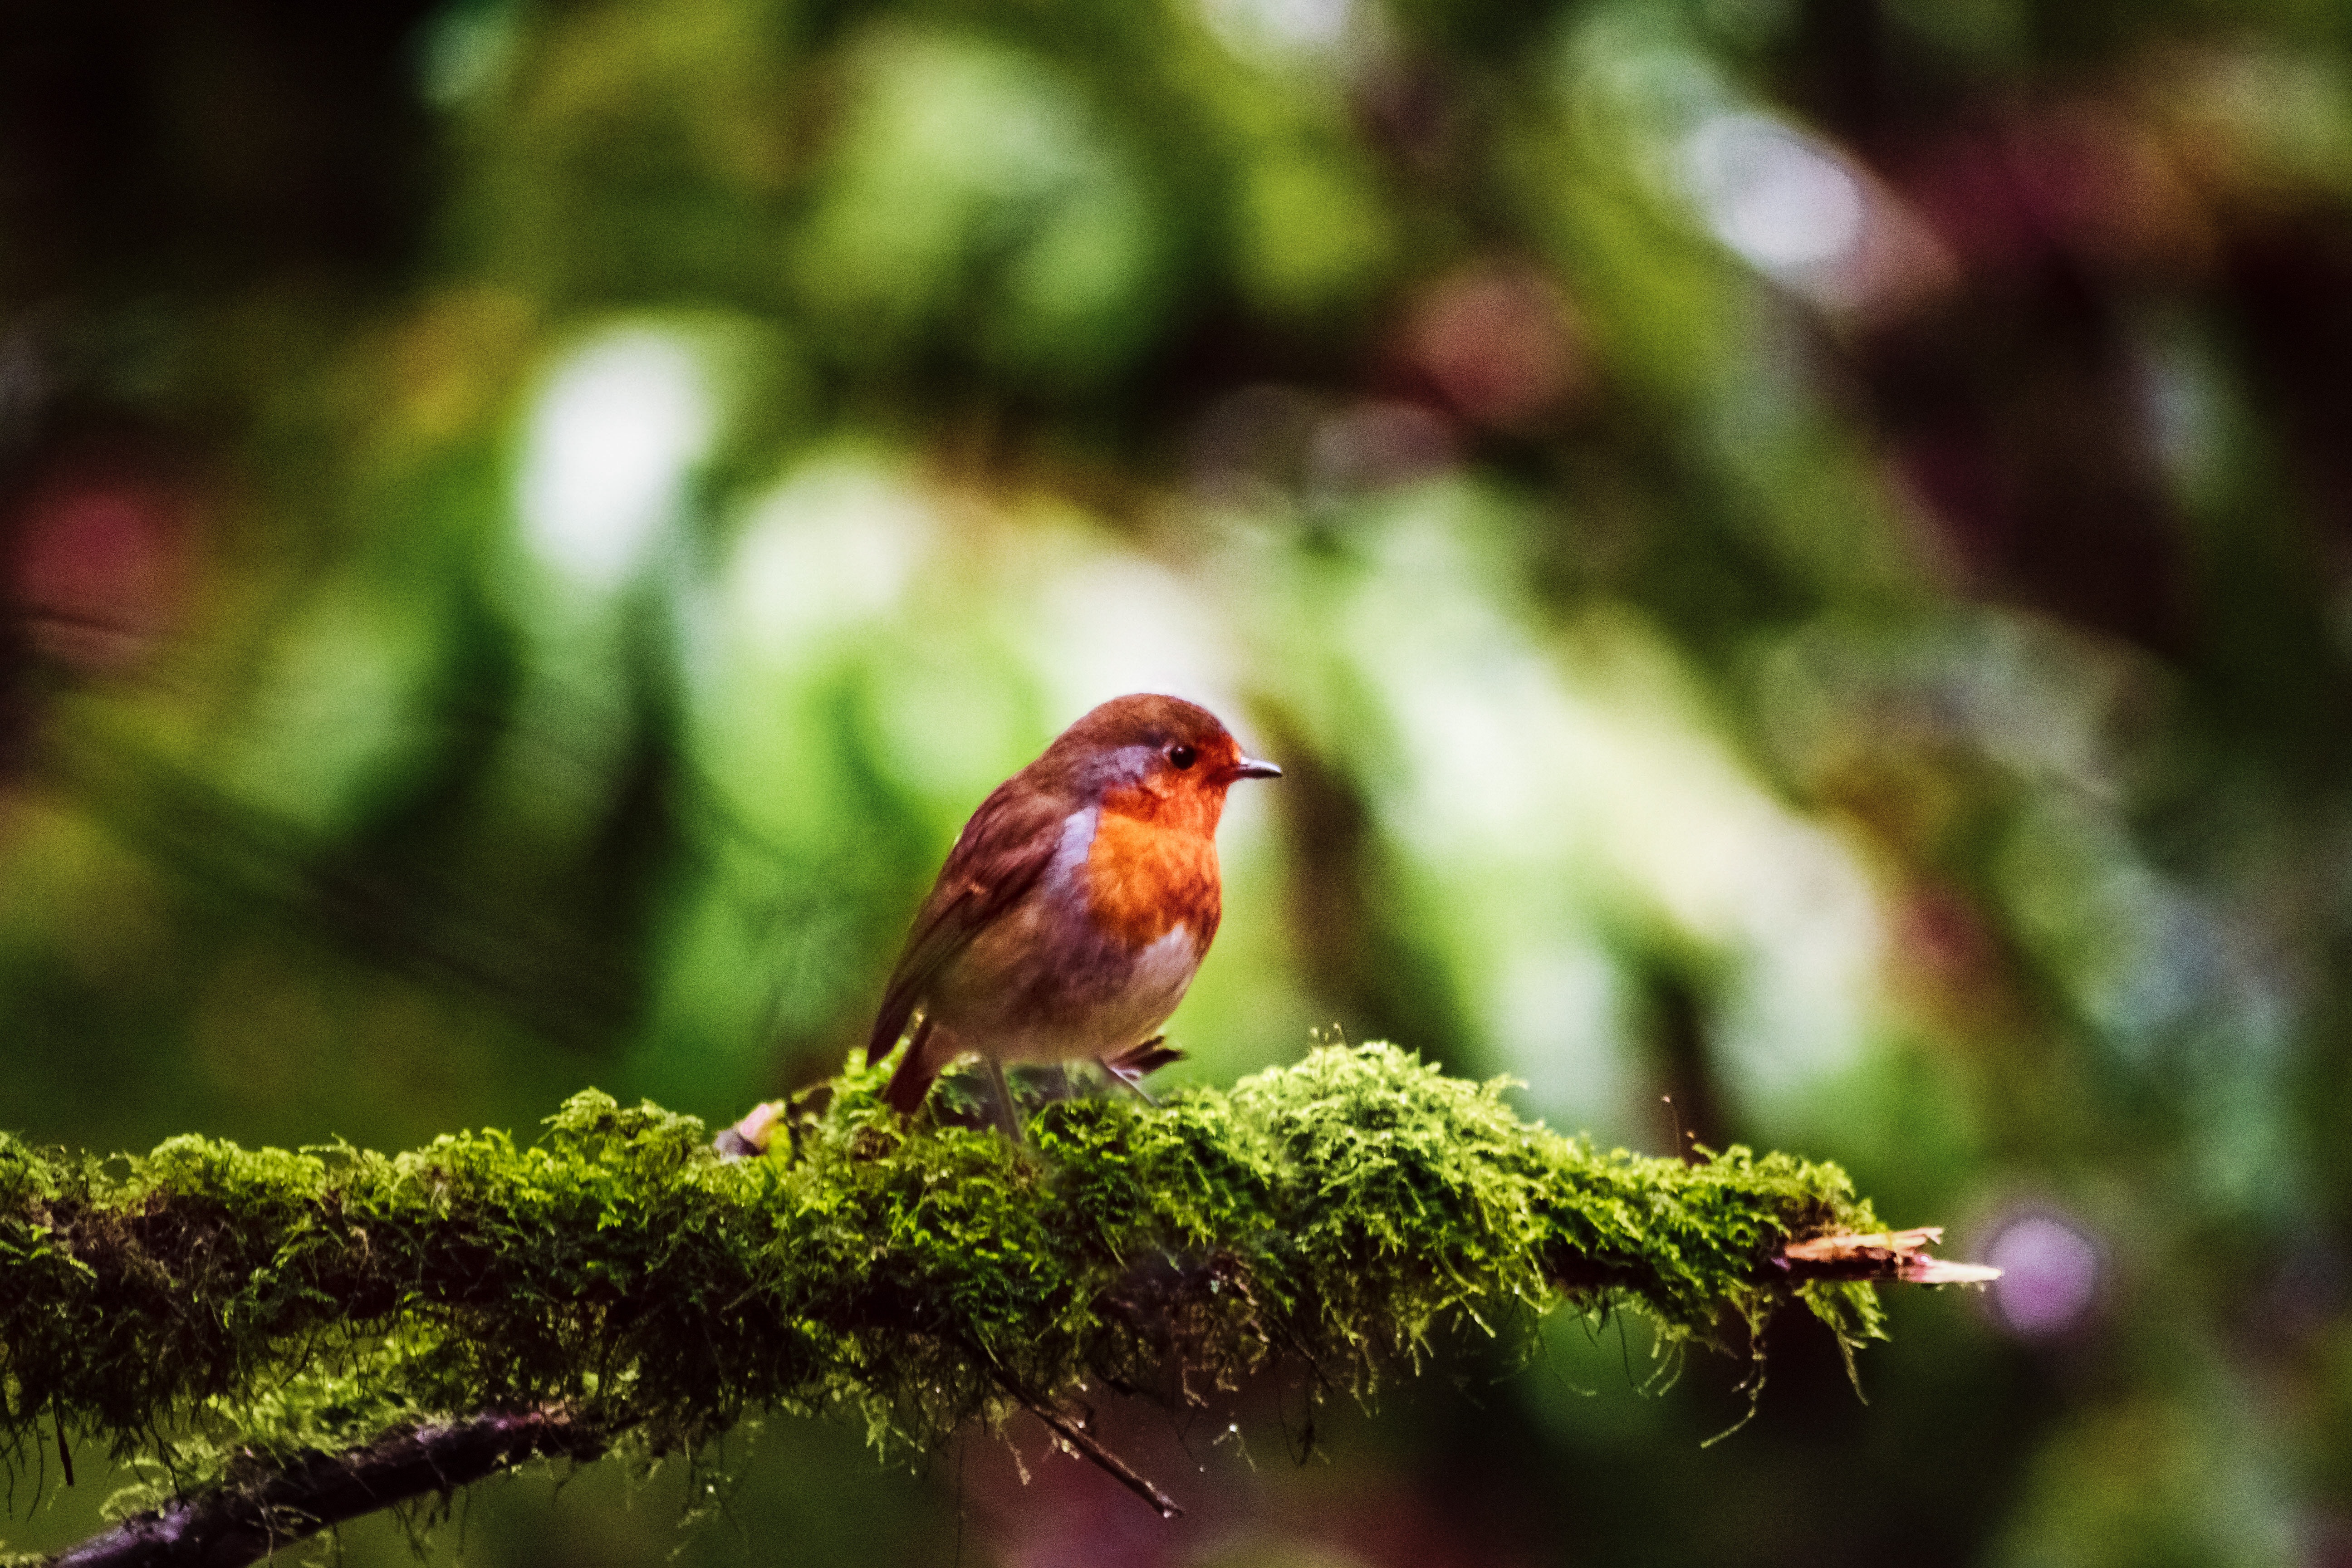
bird, nature, green, beak, wildlife, branch, natural landscape, old world flycatcher, tree, spring, organism, robin, perching bird, finch, plant, adaptation, songbird, twig, european robin, moss, non vascular land plant, sparrow, forest